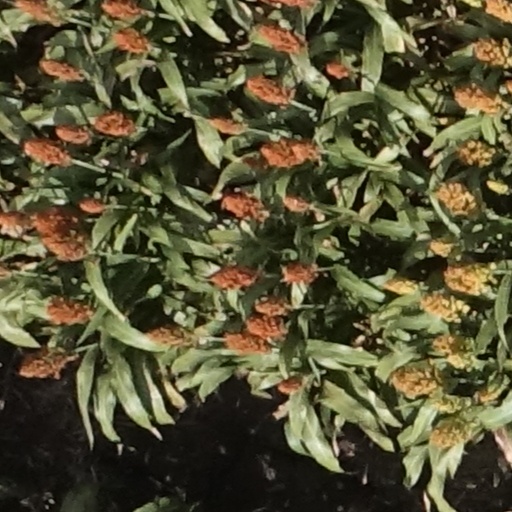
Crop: sorghum